Battle of Dublin

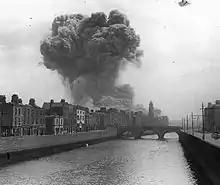
An explosion at the Four Courts during the bombings.

Churchill offered a loan of British artillery for use by the National Army, along with 200 shells from their store of 10,000 at Kilmainham, three miles away. It is possible that some British special troops were also covertly loaned. Two 18-pounder field guns were placed on Bridge St. and Winetavern St., across the River Liffey from the Four Courts complex. After an ultimatum was delivered to the anti-Treaty garrison on the night of 27 June / early hours of 28 June, the National Army commenced the bombardment of Four Courts.